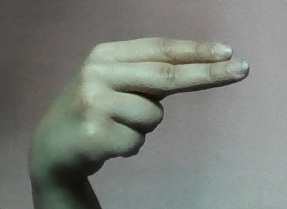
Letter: ain